Glendale/19th Avenue station

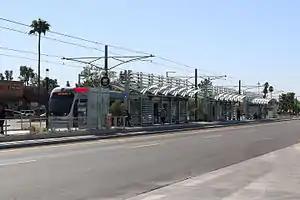
The station, on opening day in March 2016

Glendale/19th Avenue station is a station on the B Line of the Valley Metro Rail system in Phoenix, Arizona. It was opened as part of Phase I of the Northwest Extension of the system on March 19, 2016.